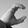
ASL letter: C